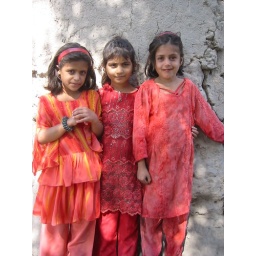
3 girls in red